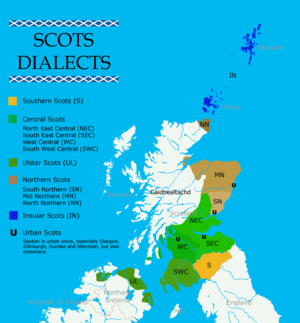
Skotsk / Dialekter
Kort over skotske dialekter.
Skotsk er et sprog, der tales af mere end 1.500.000 i Skotland. Sproget tales også af en lille minoritet i Ulster, de fleste af disse i Nordirland, men også nogle få i grænseområderne i Republikken Irland. Skotsk kaldes også lallans eller lavlandsskotsk for at adskille det fra skotsk gælisk, som tales i det skotske højland, og for ulsterskotsk i Irland.